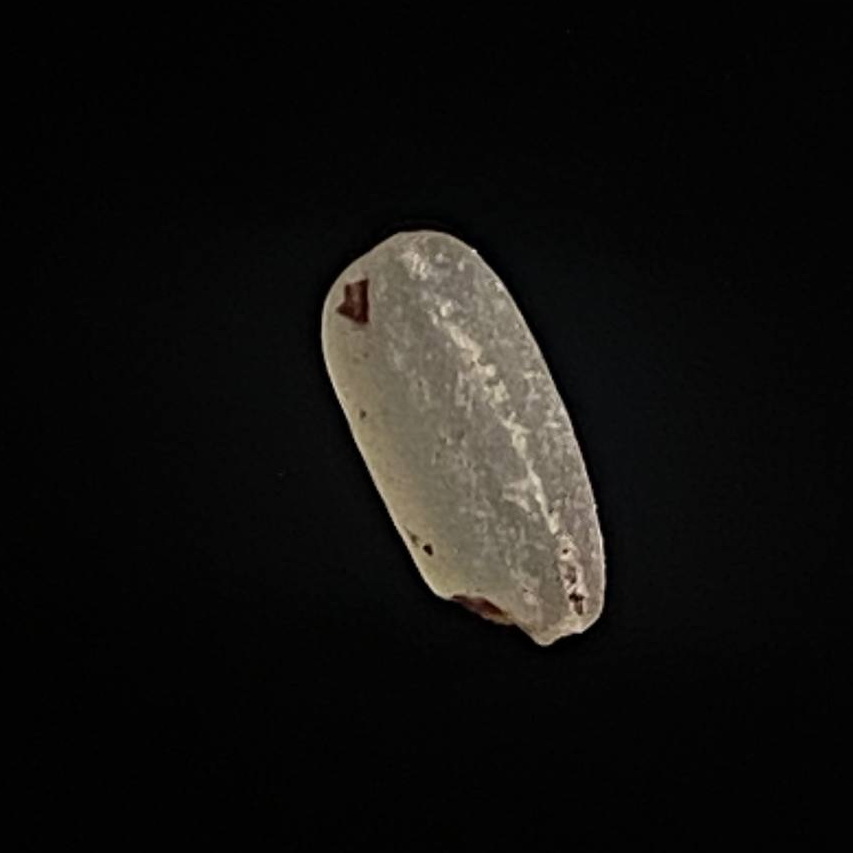
Rice variety: Amon